Audie Cornish

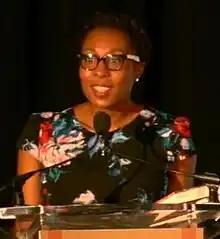
Cornish at the 2016 National Book Festival

Audie N. Cornish (born October 9, 1979) is an American journalist who hosts "CNN This Morning with Audie Cornish" and the weekly CNN Audio podcast, "The Assignment with Audie Cornish". She is also an anchor and correspondent for CNN and the host of "The Assignment", a CNN Audio podcast. Prior to joining CNN, she co-hosted NPR's "All Things Considered" from 2012 to 2022. She was previously the host of "Profile" by BuzzFeed News, a web-only interview show that lasted one season, as well as "NPR Presents", a long-form conversation series with creatives about their projects, processes, and shaping culture in America.